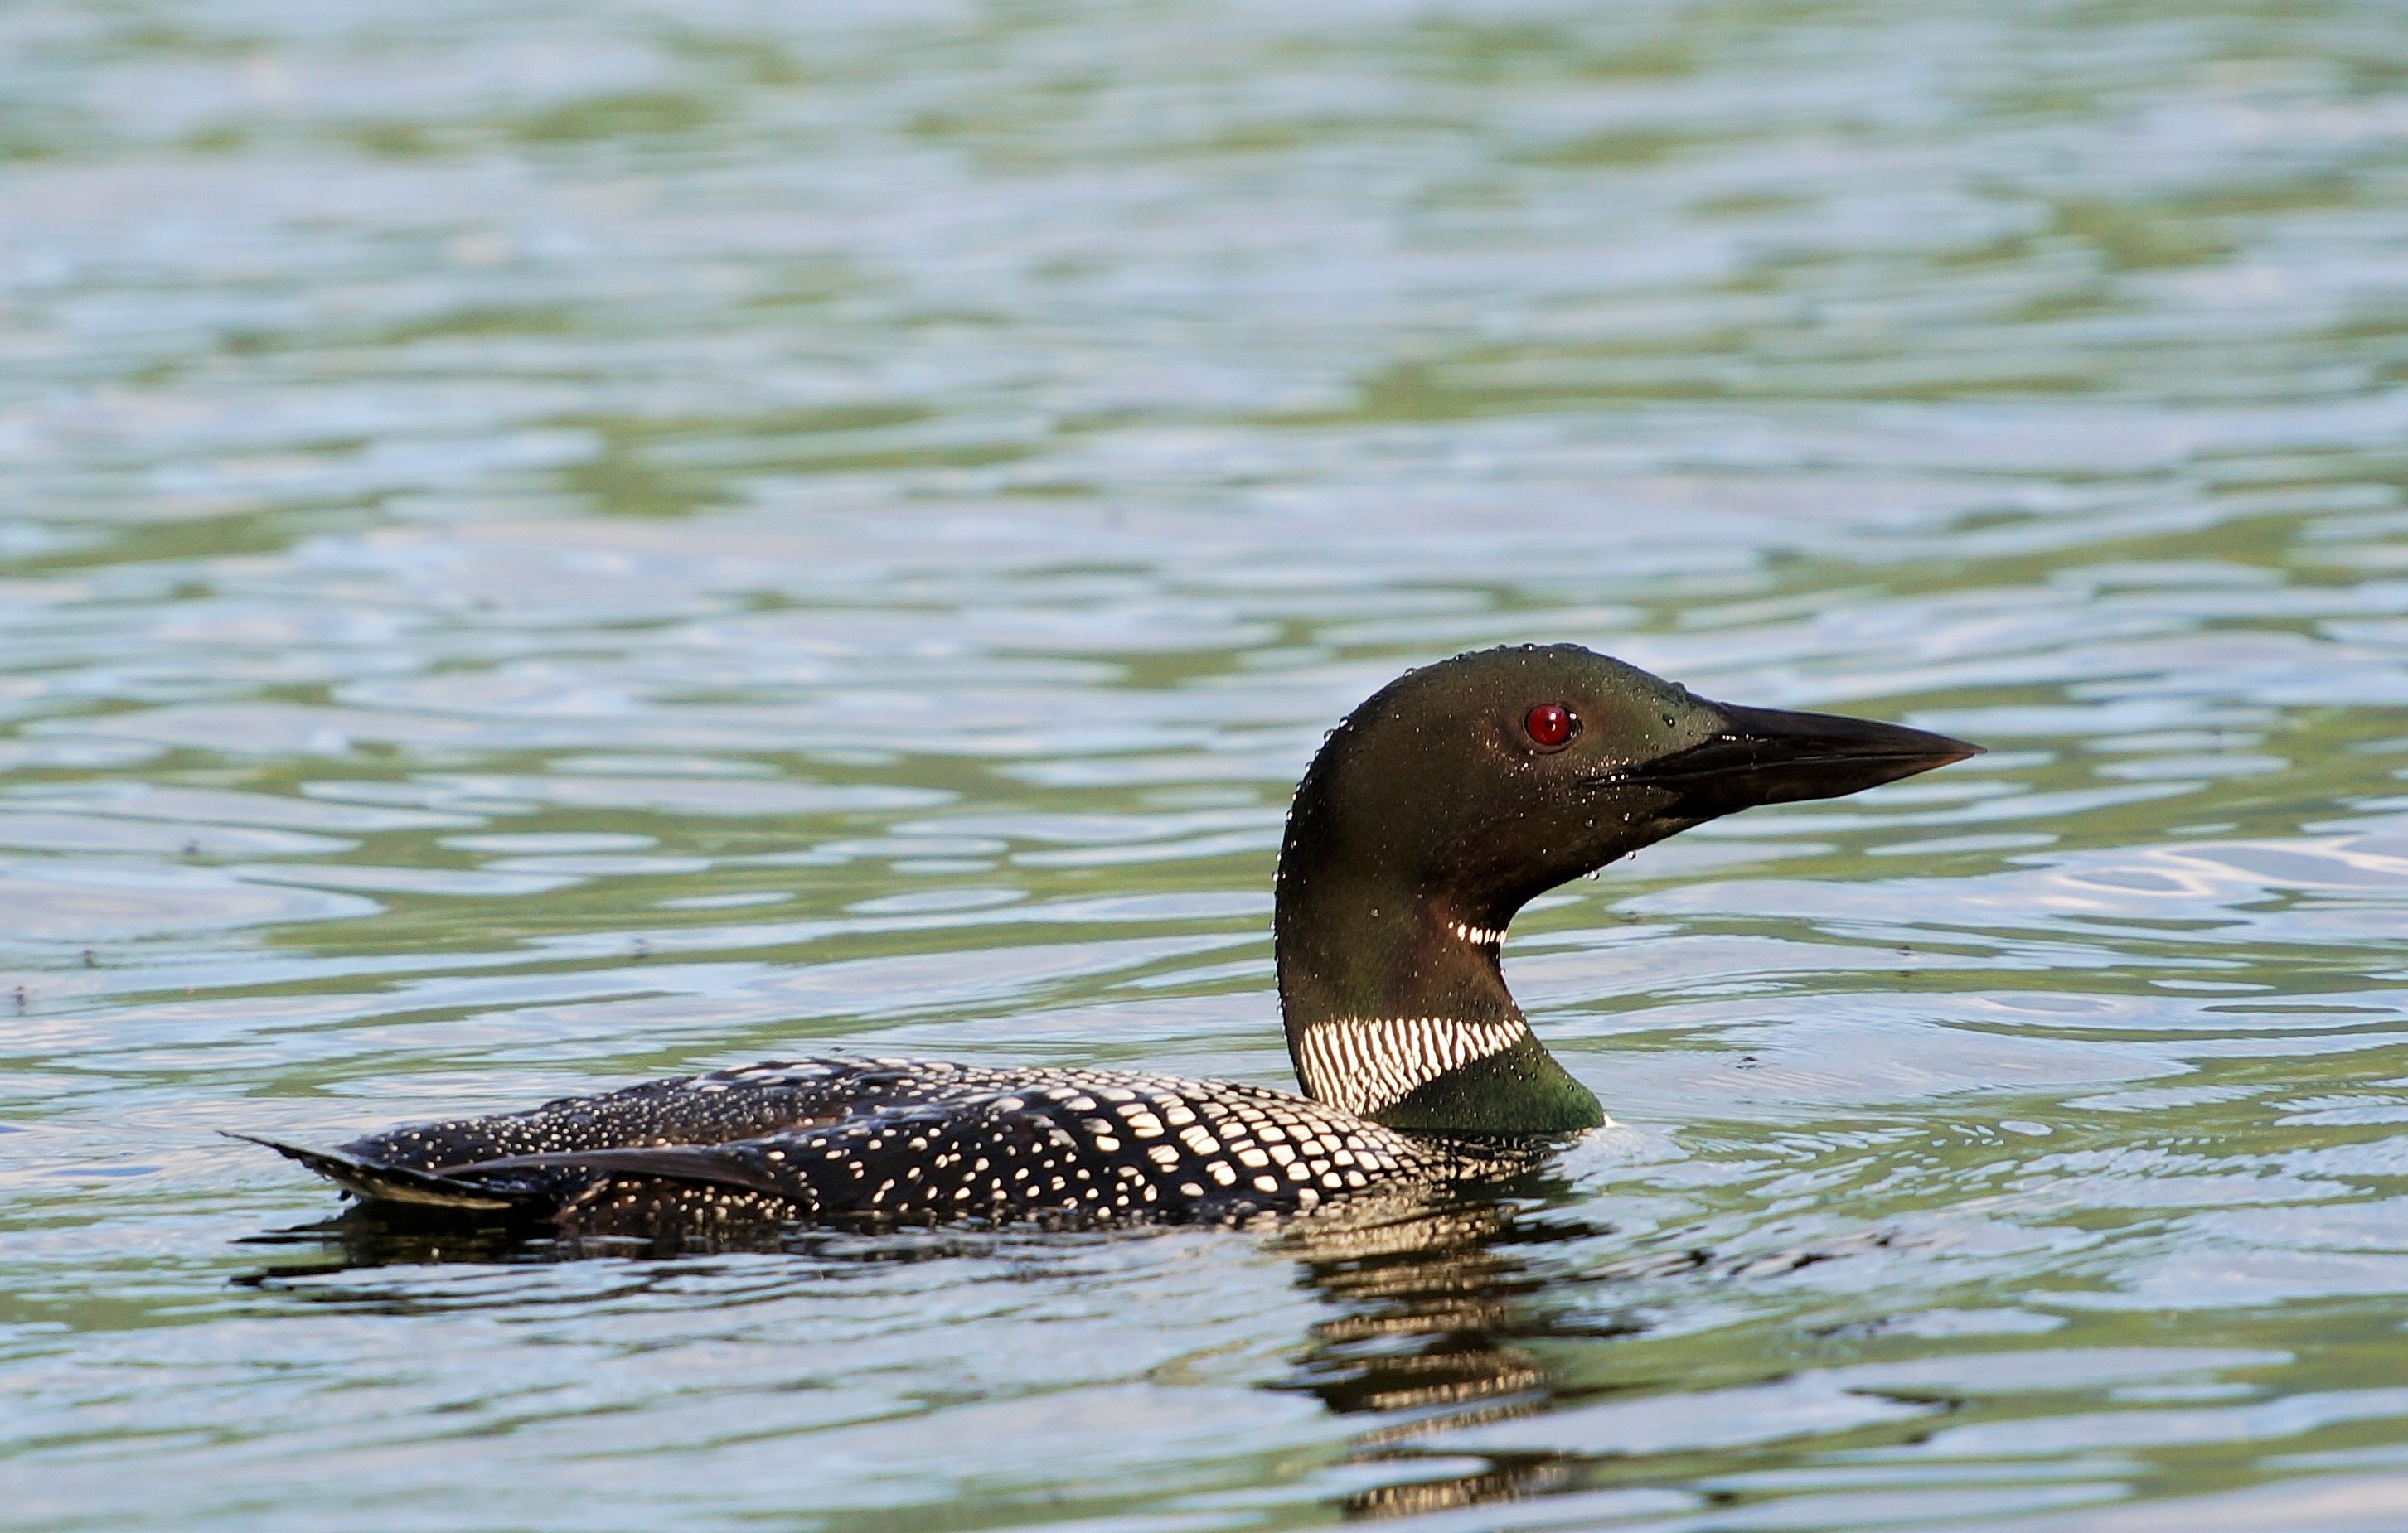
water, bird, lake, wildlife, beak, fauna, duck, vertebrate, cormorant, water bird, mallard, mergus, shorebird, loon, ducks geese and swans, seaduck